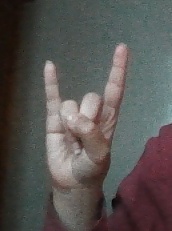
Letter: la